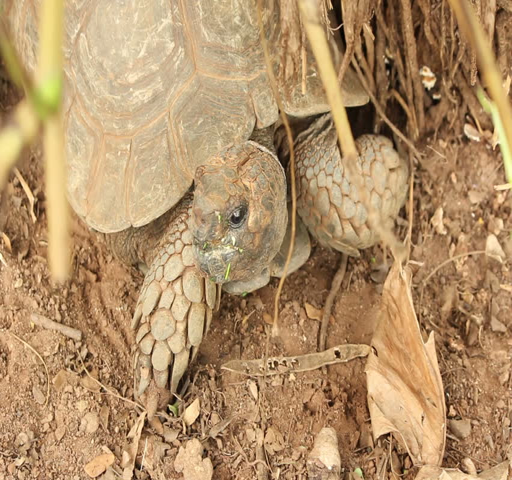
crawling tortoise in the nature